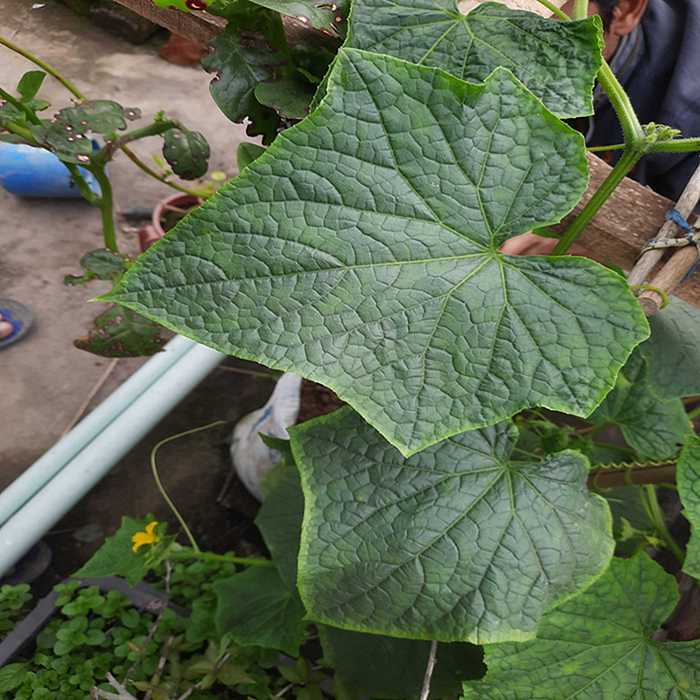
Plant: Cucumber
Label: Fresh leaf